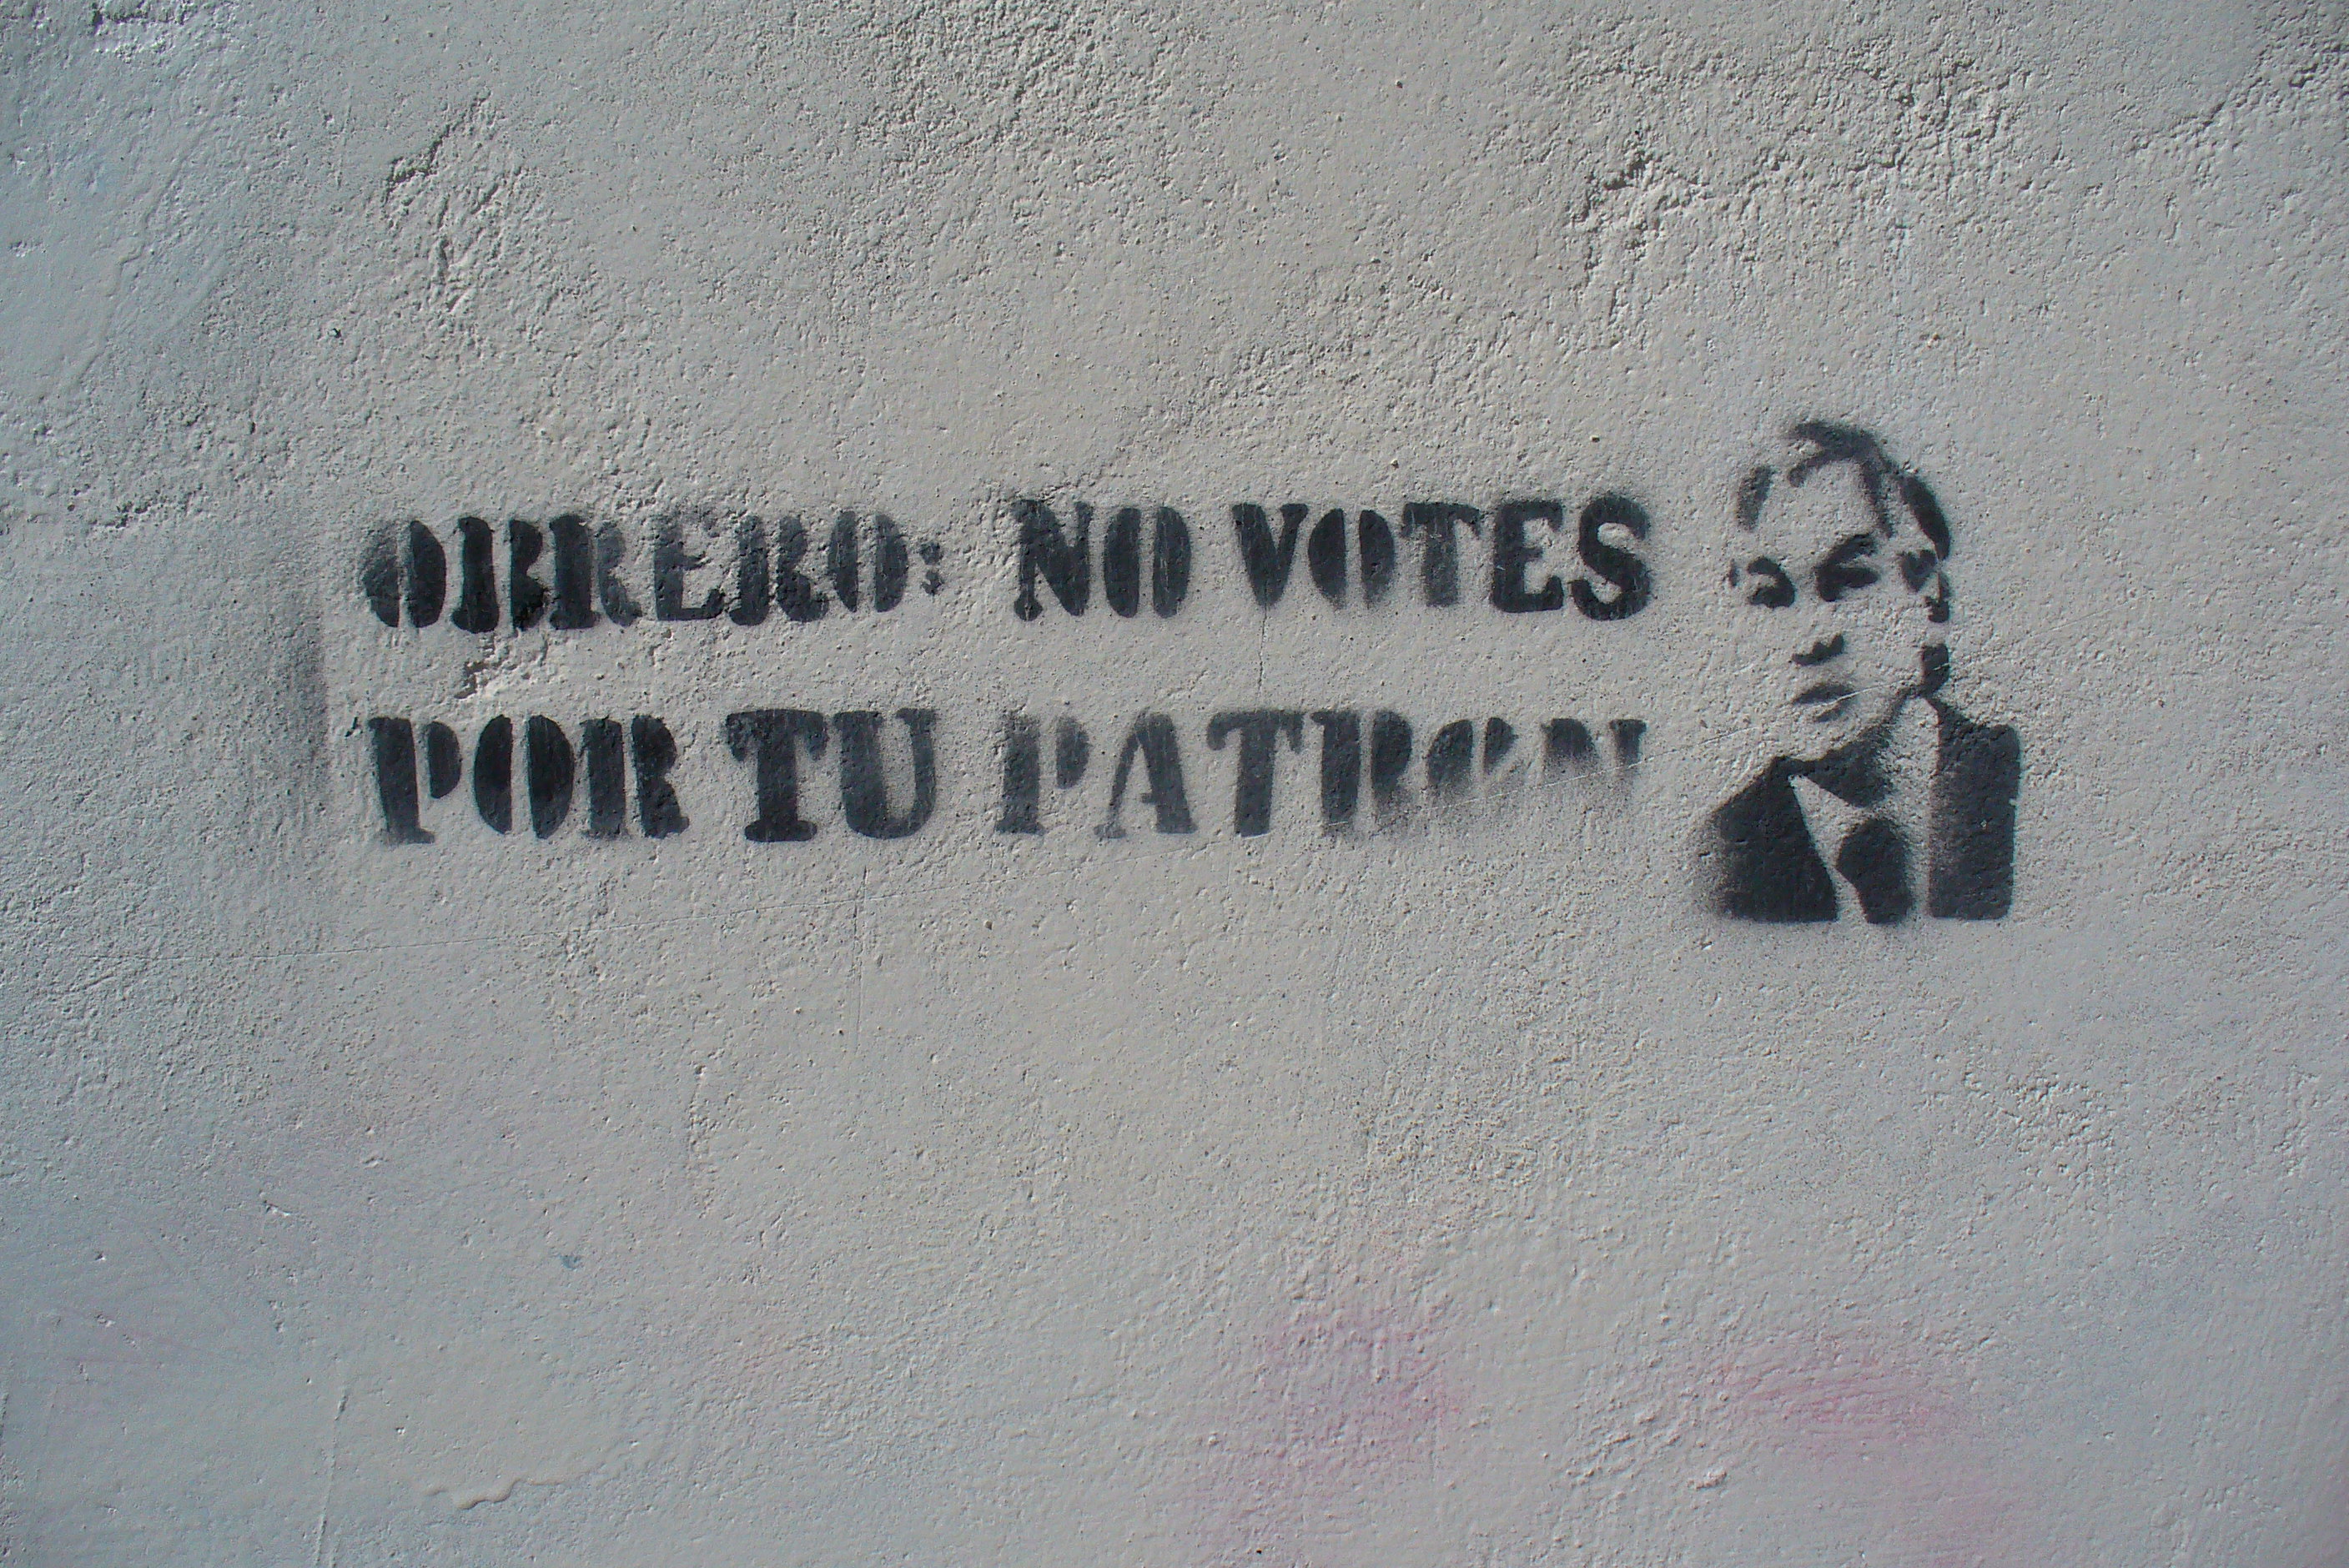
white, number, wall, graffiti, font, art, sketch, drawing, shape